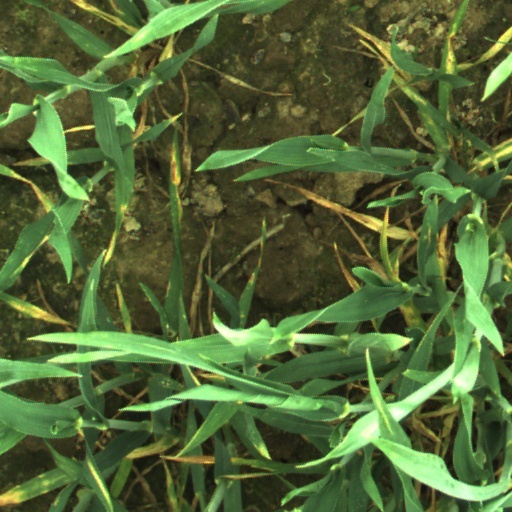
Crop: wheat